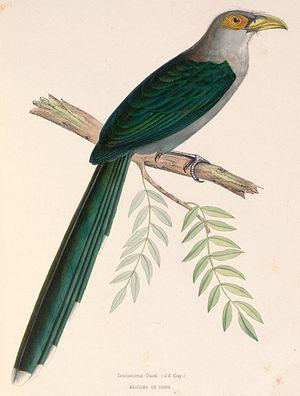
Zanclostomus diardi = Phaenicophaeus diardi (Malcoha de Diard)
Le Malcoha de Diard est une espèce d'oiseaux de la famille des Cuculidae.